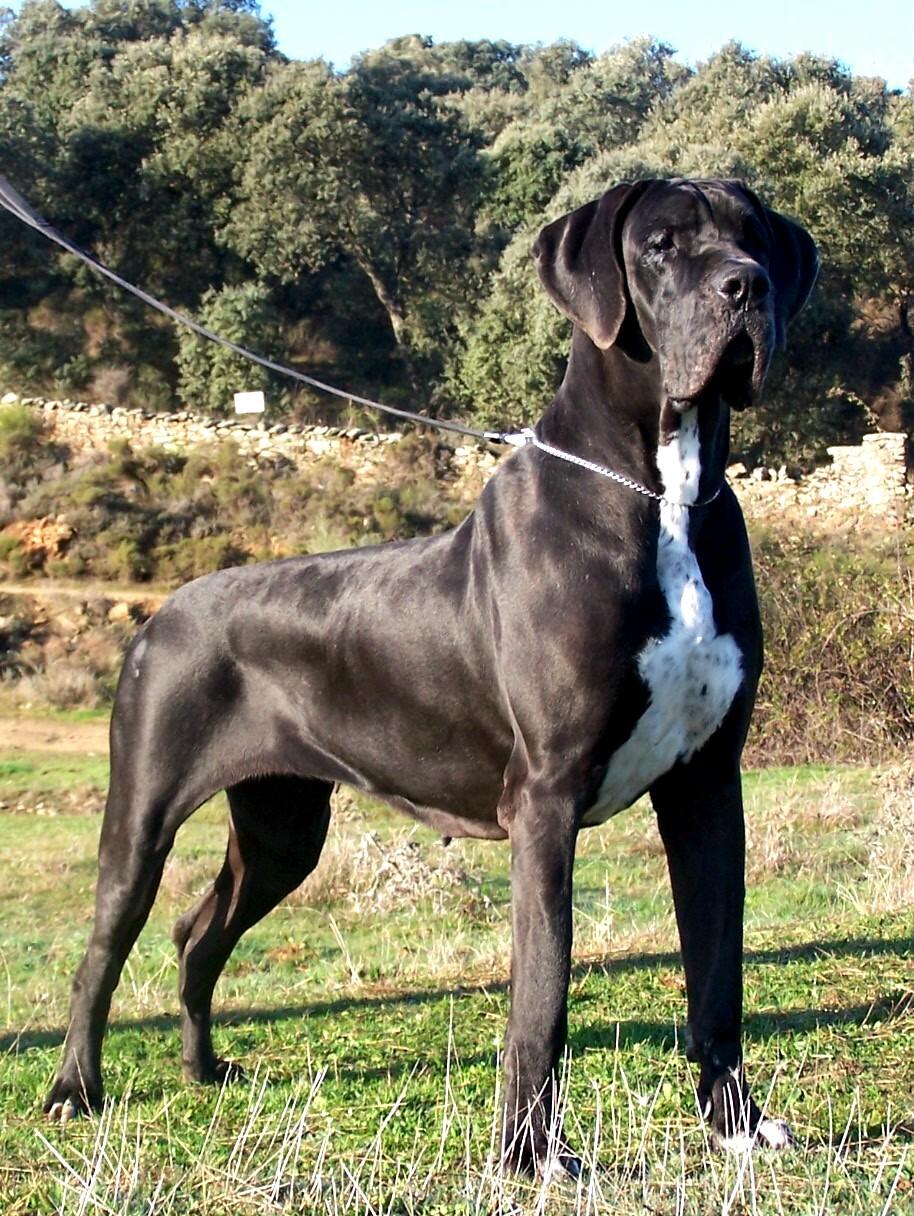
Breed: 206-n000035-Great_Dane